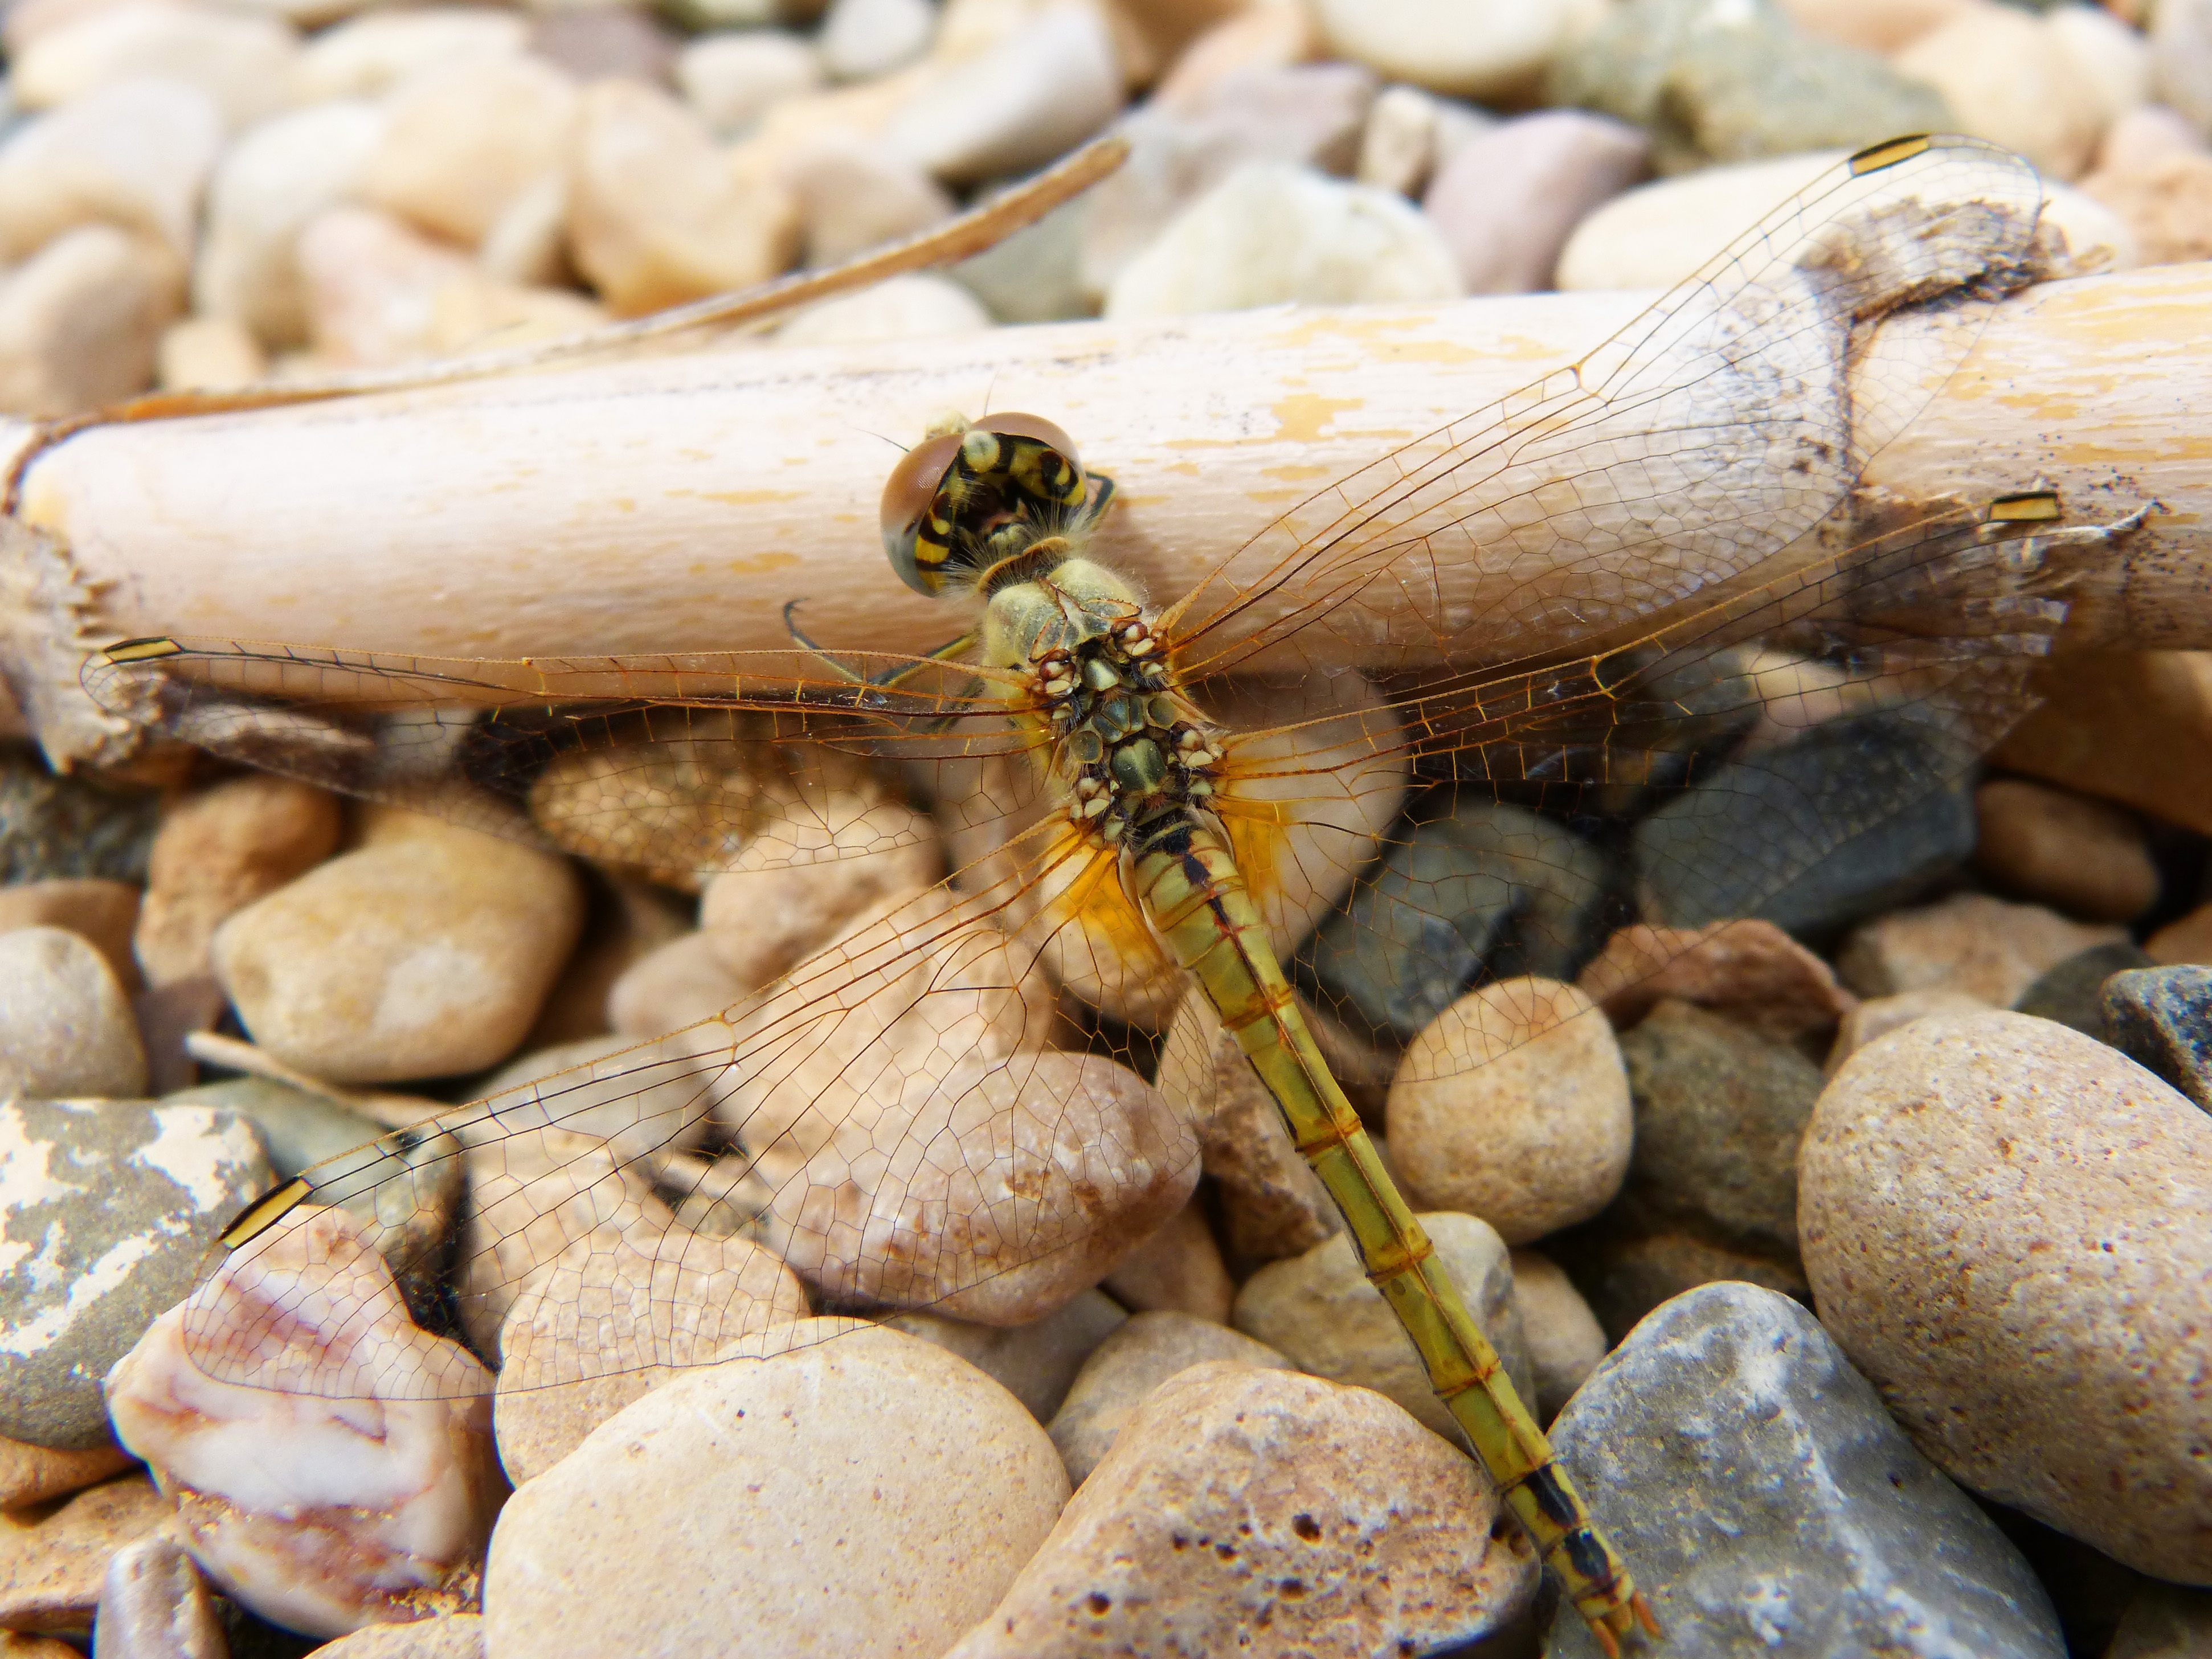
rock, wood, wildlife, produce, insect, yellow, fauna, invertebrate, dragonfly, cane, odonata, libellulidae, sympetrum, macro photography, yellow dragonfly, libelulido, grass family